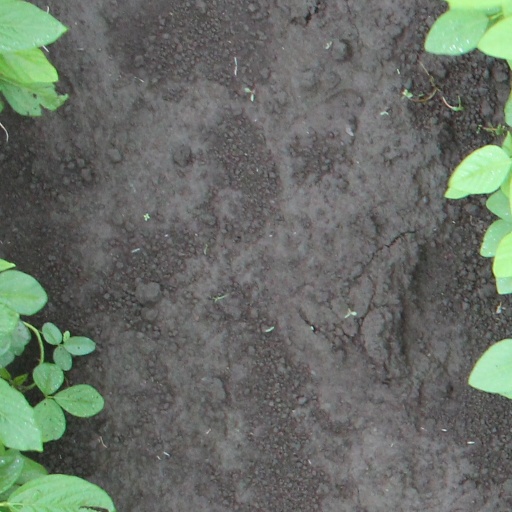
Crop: soybean